Yegoryevsk

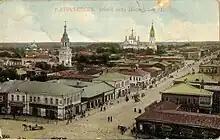

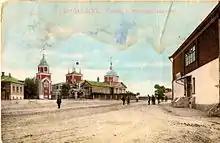

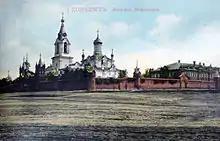

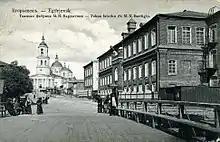
Weaving factory M. N. Bardygin

Within the framework of administrative divisions, Yegoryevsk serves as the administrative center of Yegoryevsky District. As an administrative division, it is, together with sixty-two rural localities, incorporated within Yegoryevsky District as the Town of Yegoryevsk. As a municipal division, the Town of Yegoryevsk is incorporated within Yegoryevsky Municipal District as Yegoryevsk Urban Settlement.